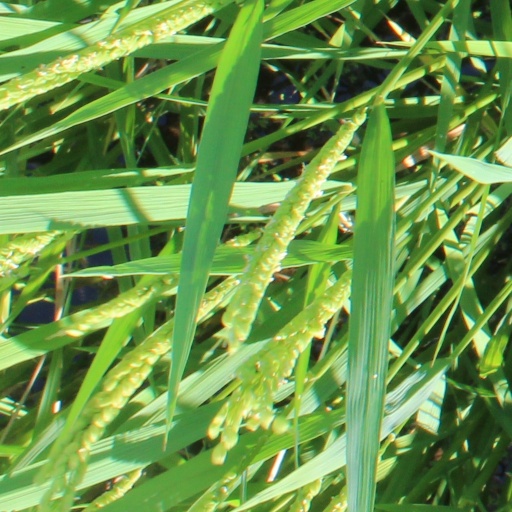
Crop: rice